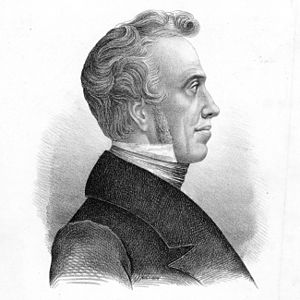
Sigismund von Neukomm
Sigismund von Neukomm var en østerrigsk komponist.